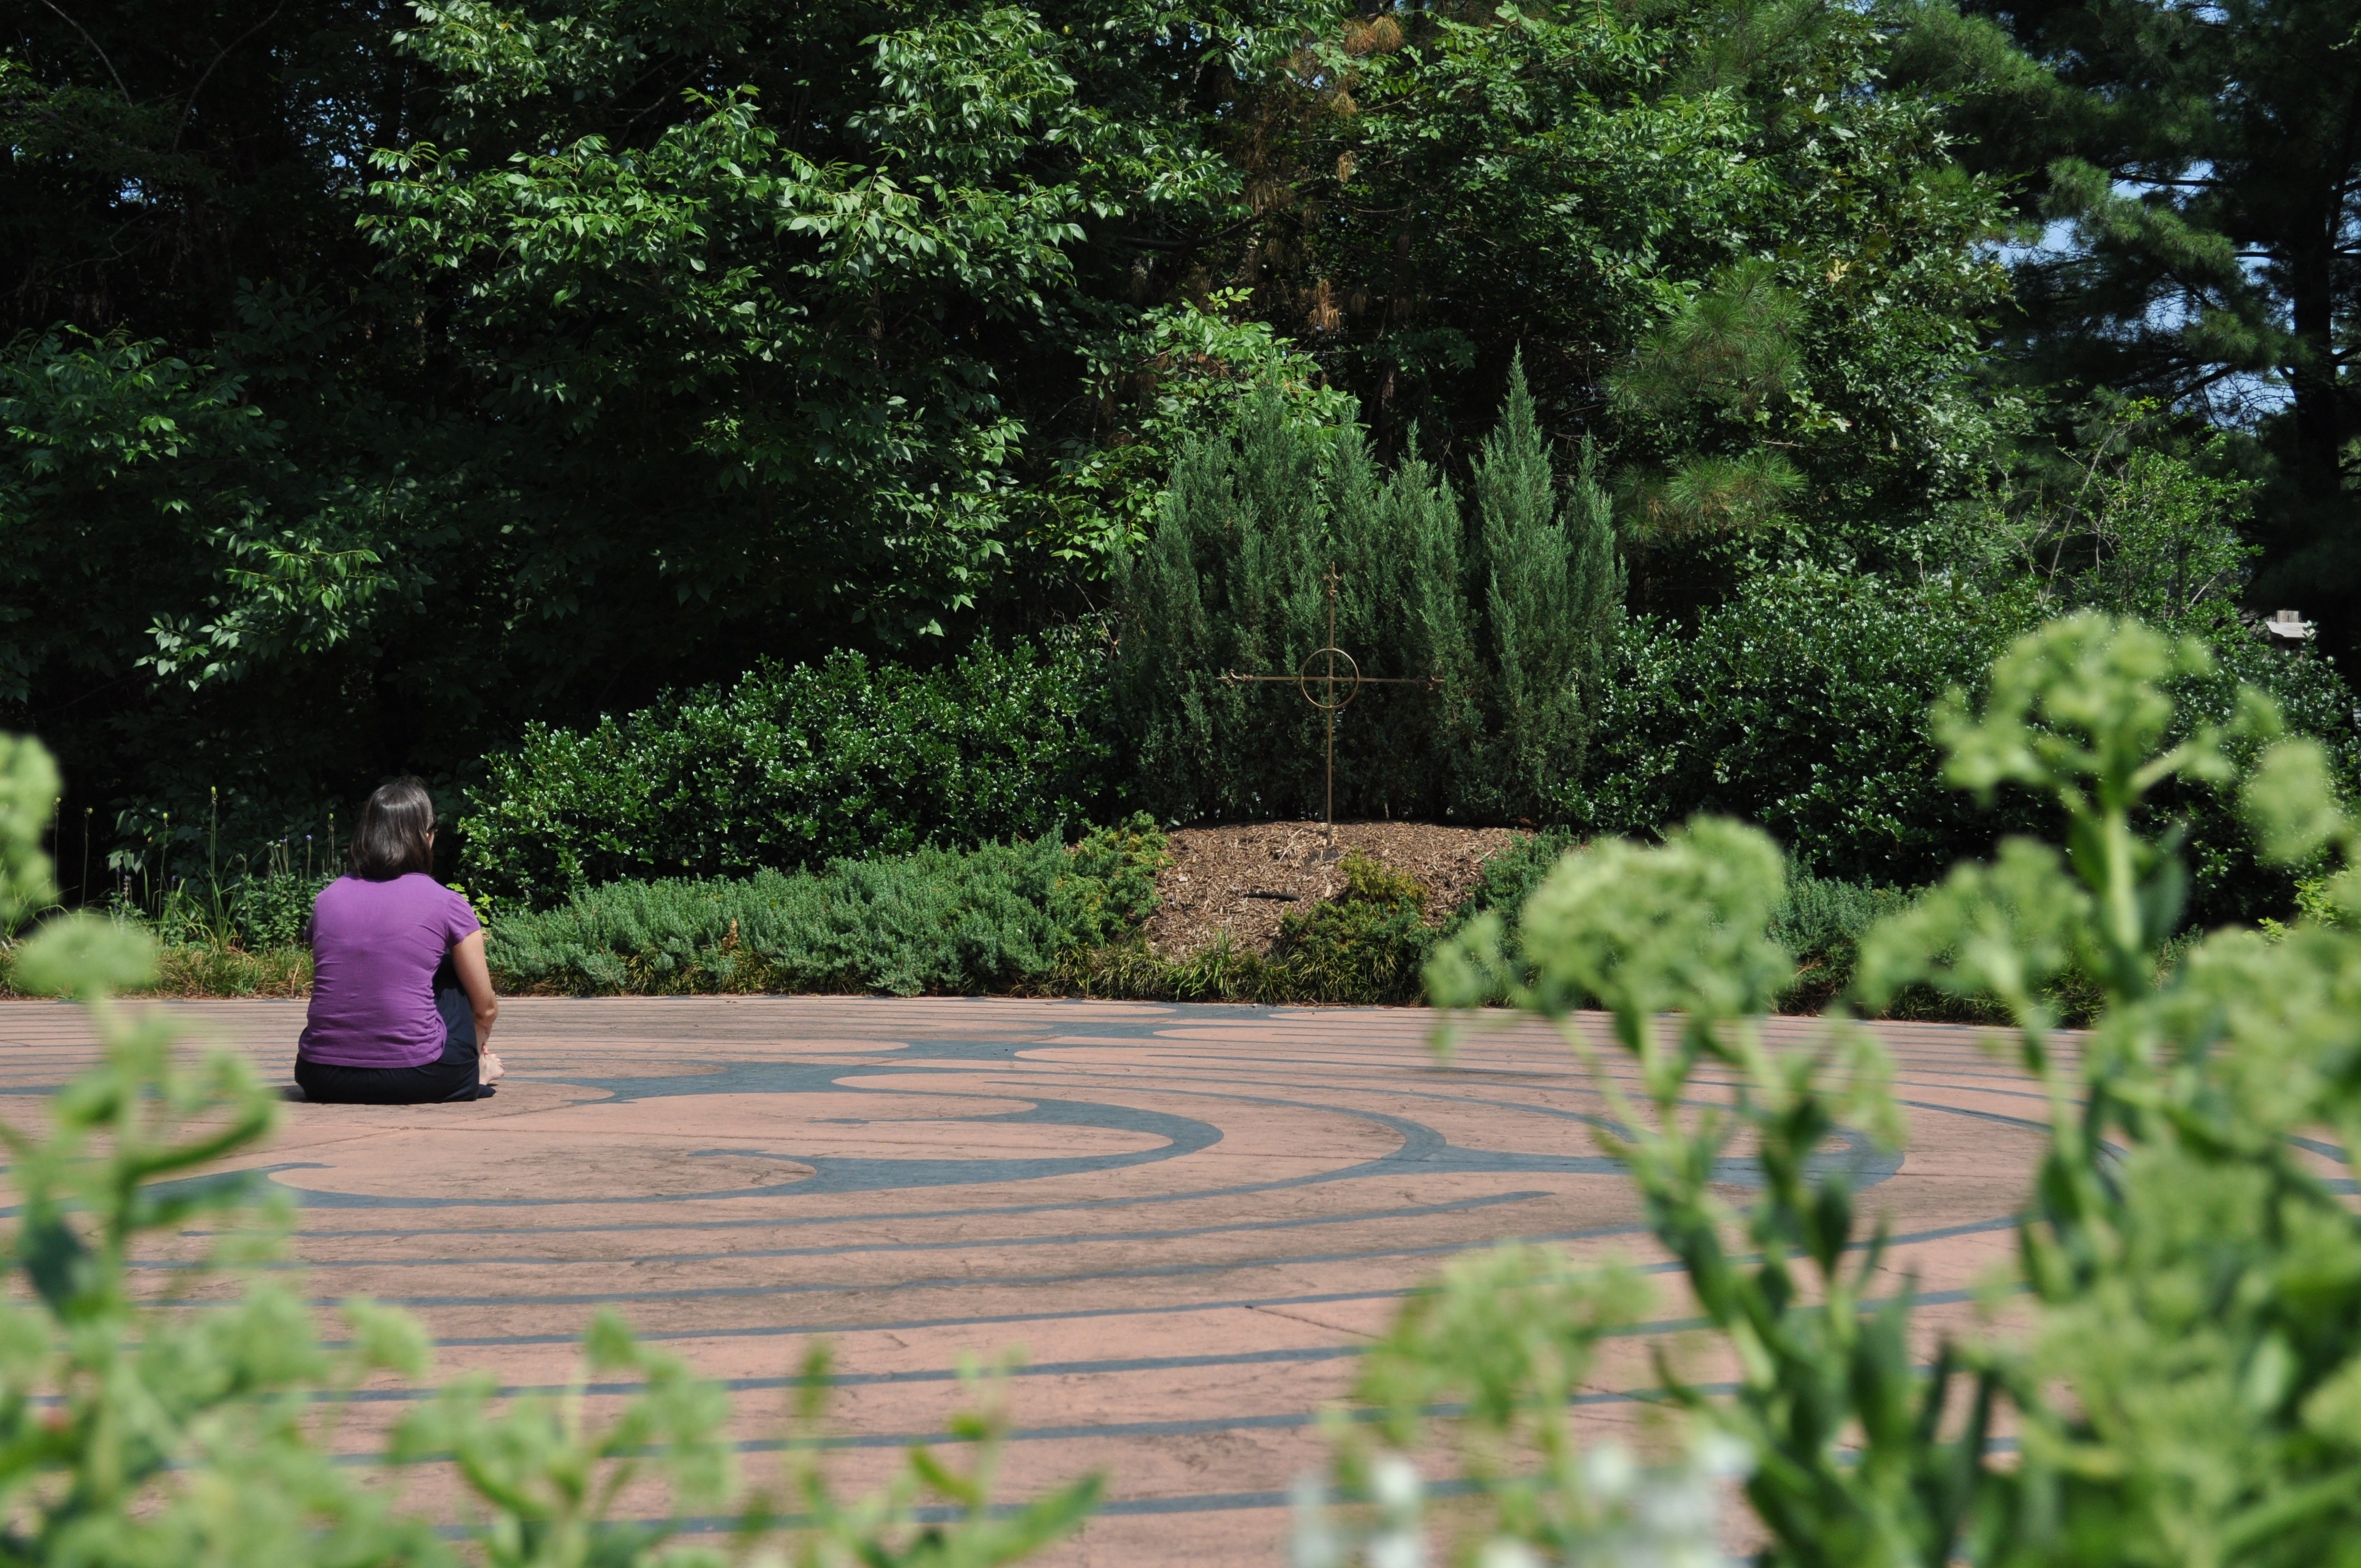
landscape, grass, sun, woman, lawn, flower, walkway, contemplation, green, reflection, backyard, religion, botany, garden, outside, landscaping, meditation, faith, labyrinth, prayer, botanical garden, estate, woodland, yard, spiritual exercise, outdoor structure, landscape architect